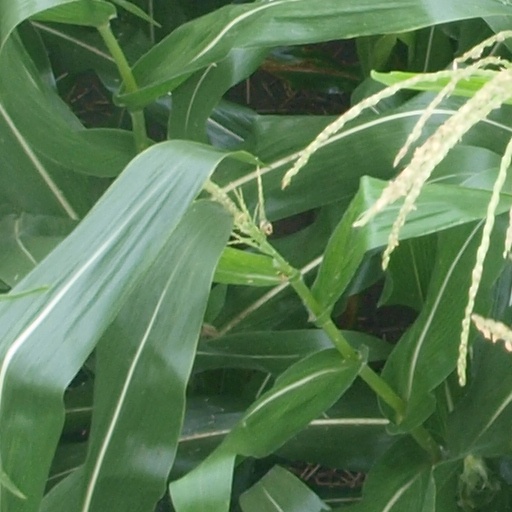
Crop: maize; corn